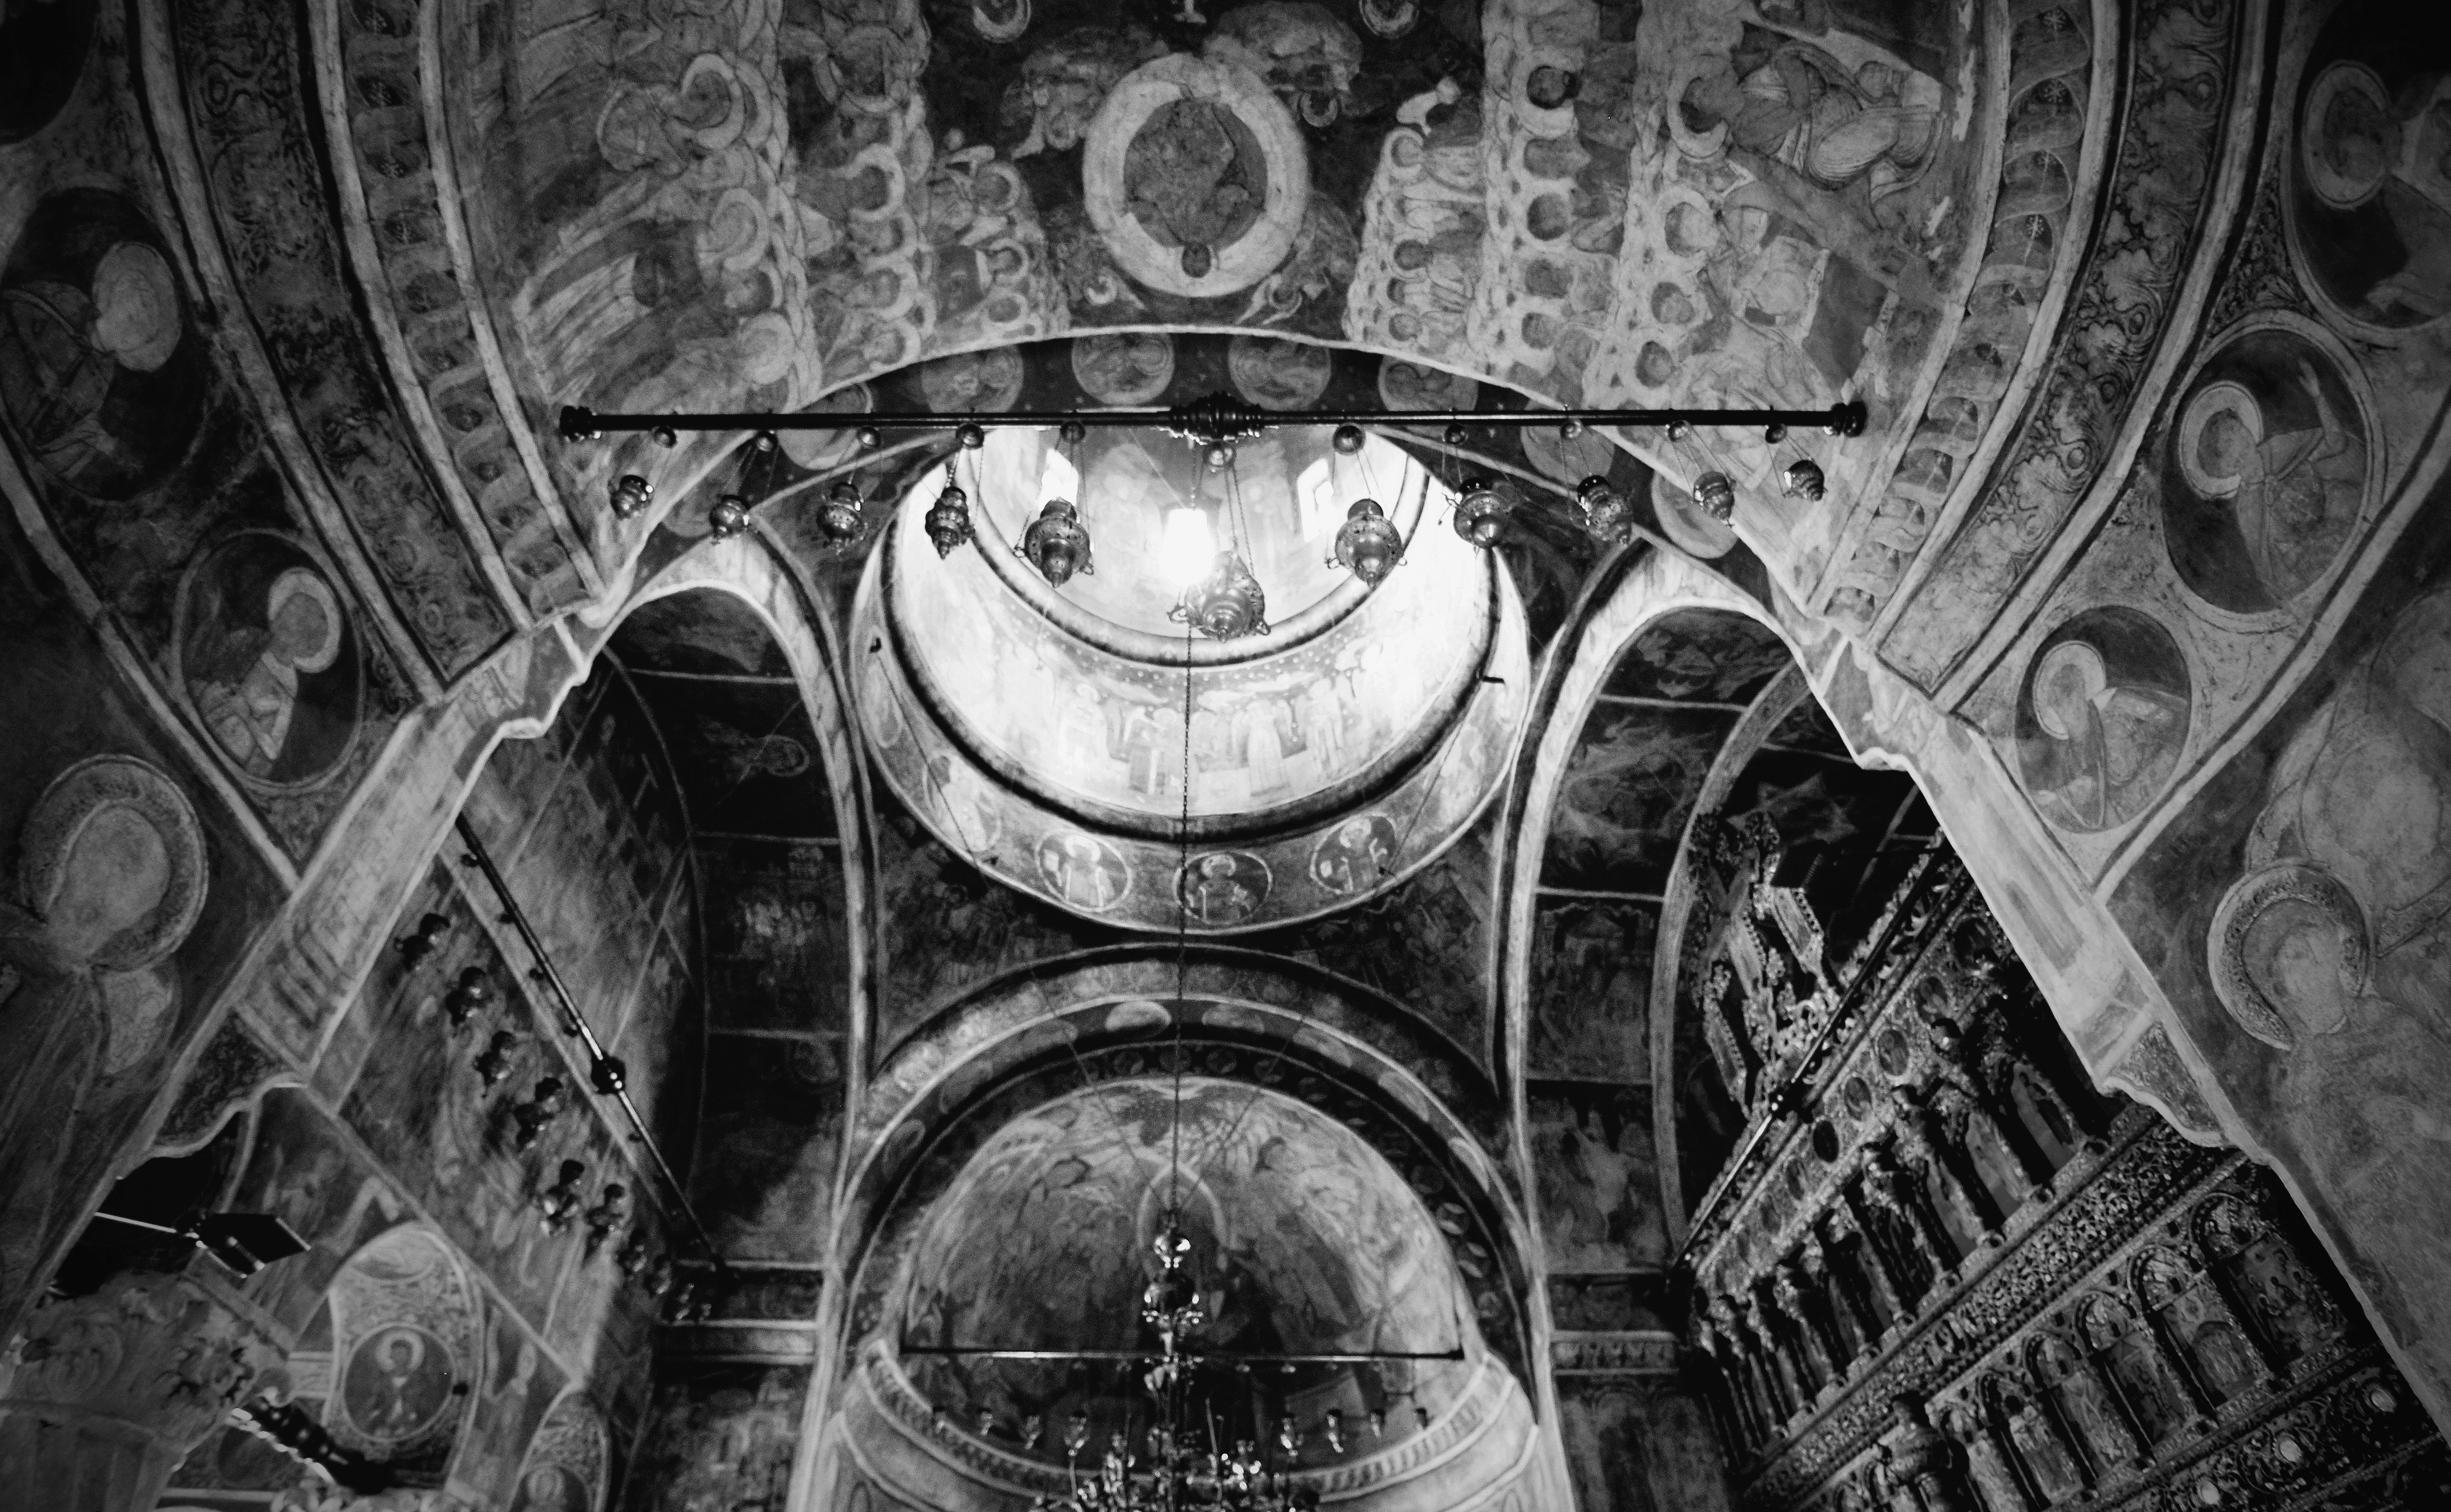
light, black and white, architecture, white, photography, cosmos, interior, monument, photo, europe, arch, darkness, church, black, monochrome, photos, de, monastery, symmetry, photograph, fotografie, christianity, romana, arc, orthodox, vaulting, eastern, fresco, dome, shape, romania, bucharest, convent, bor, biserica, arhitectura, orthodoxy, lumina, iconografie, cupola, pendentives, pendentive, pandantiv, pandantivi, romanian, ortodoxa, patrimoniu, ortodox, fresca, frescoes, manastirea, manastire, cladire, bucuresti, centrulvechi, lipscani, stavro, stavropoleos, brancovenesc, 1724, lmibiima1946401, boltire, iconocraphy, eik n, br ncoveneasc, arhitecturabr ncoveneasc, monochrome photography